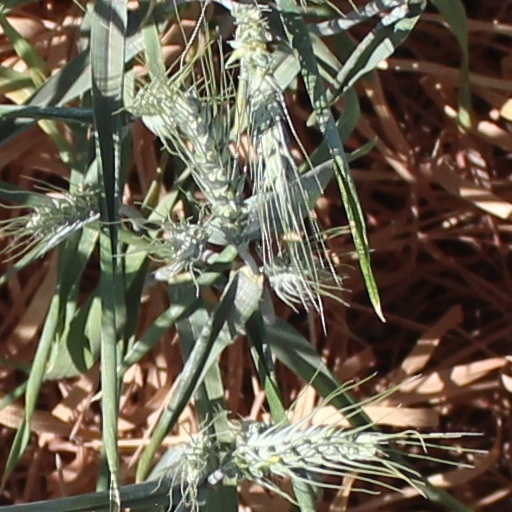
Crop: wheat